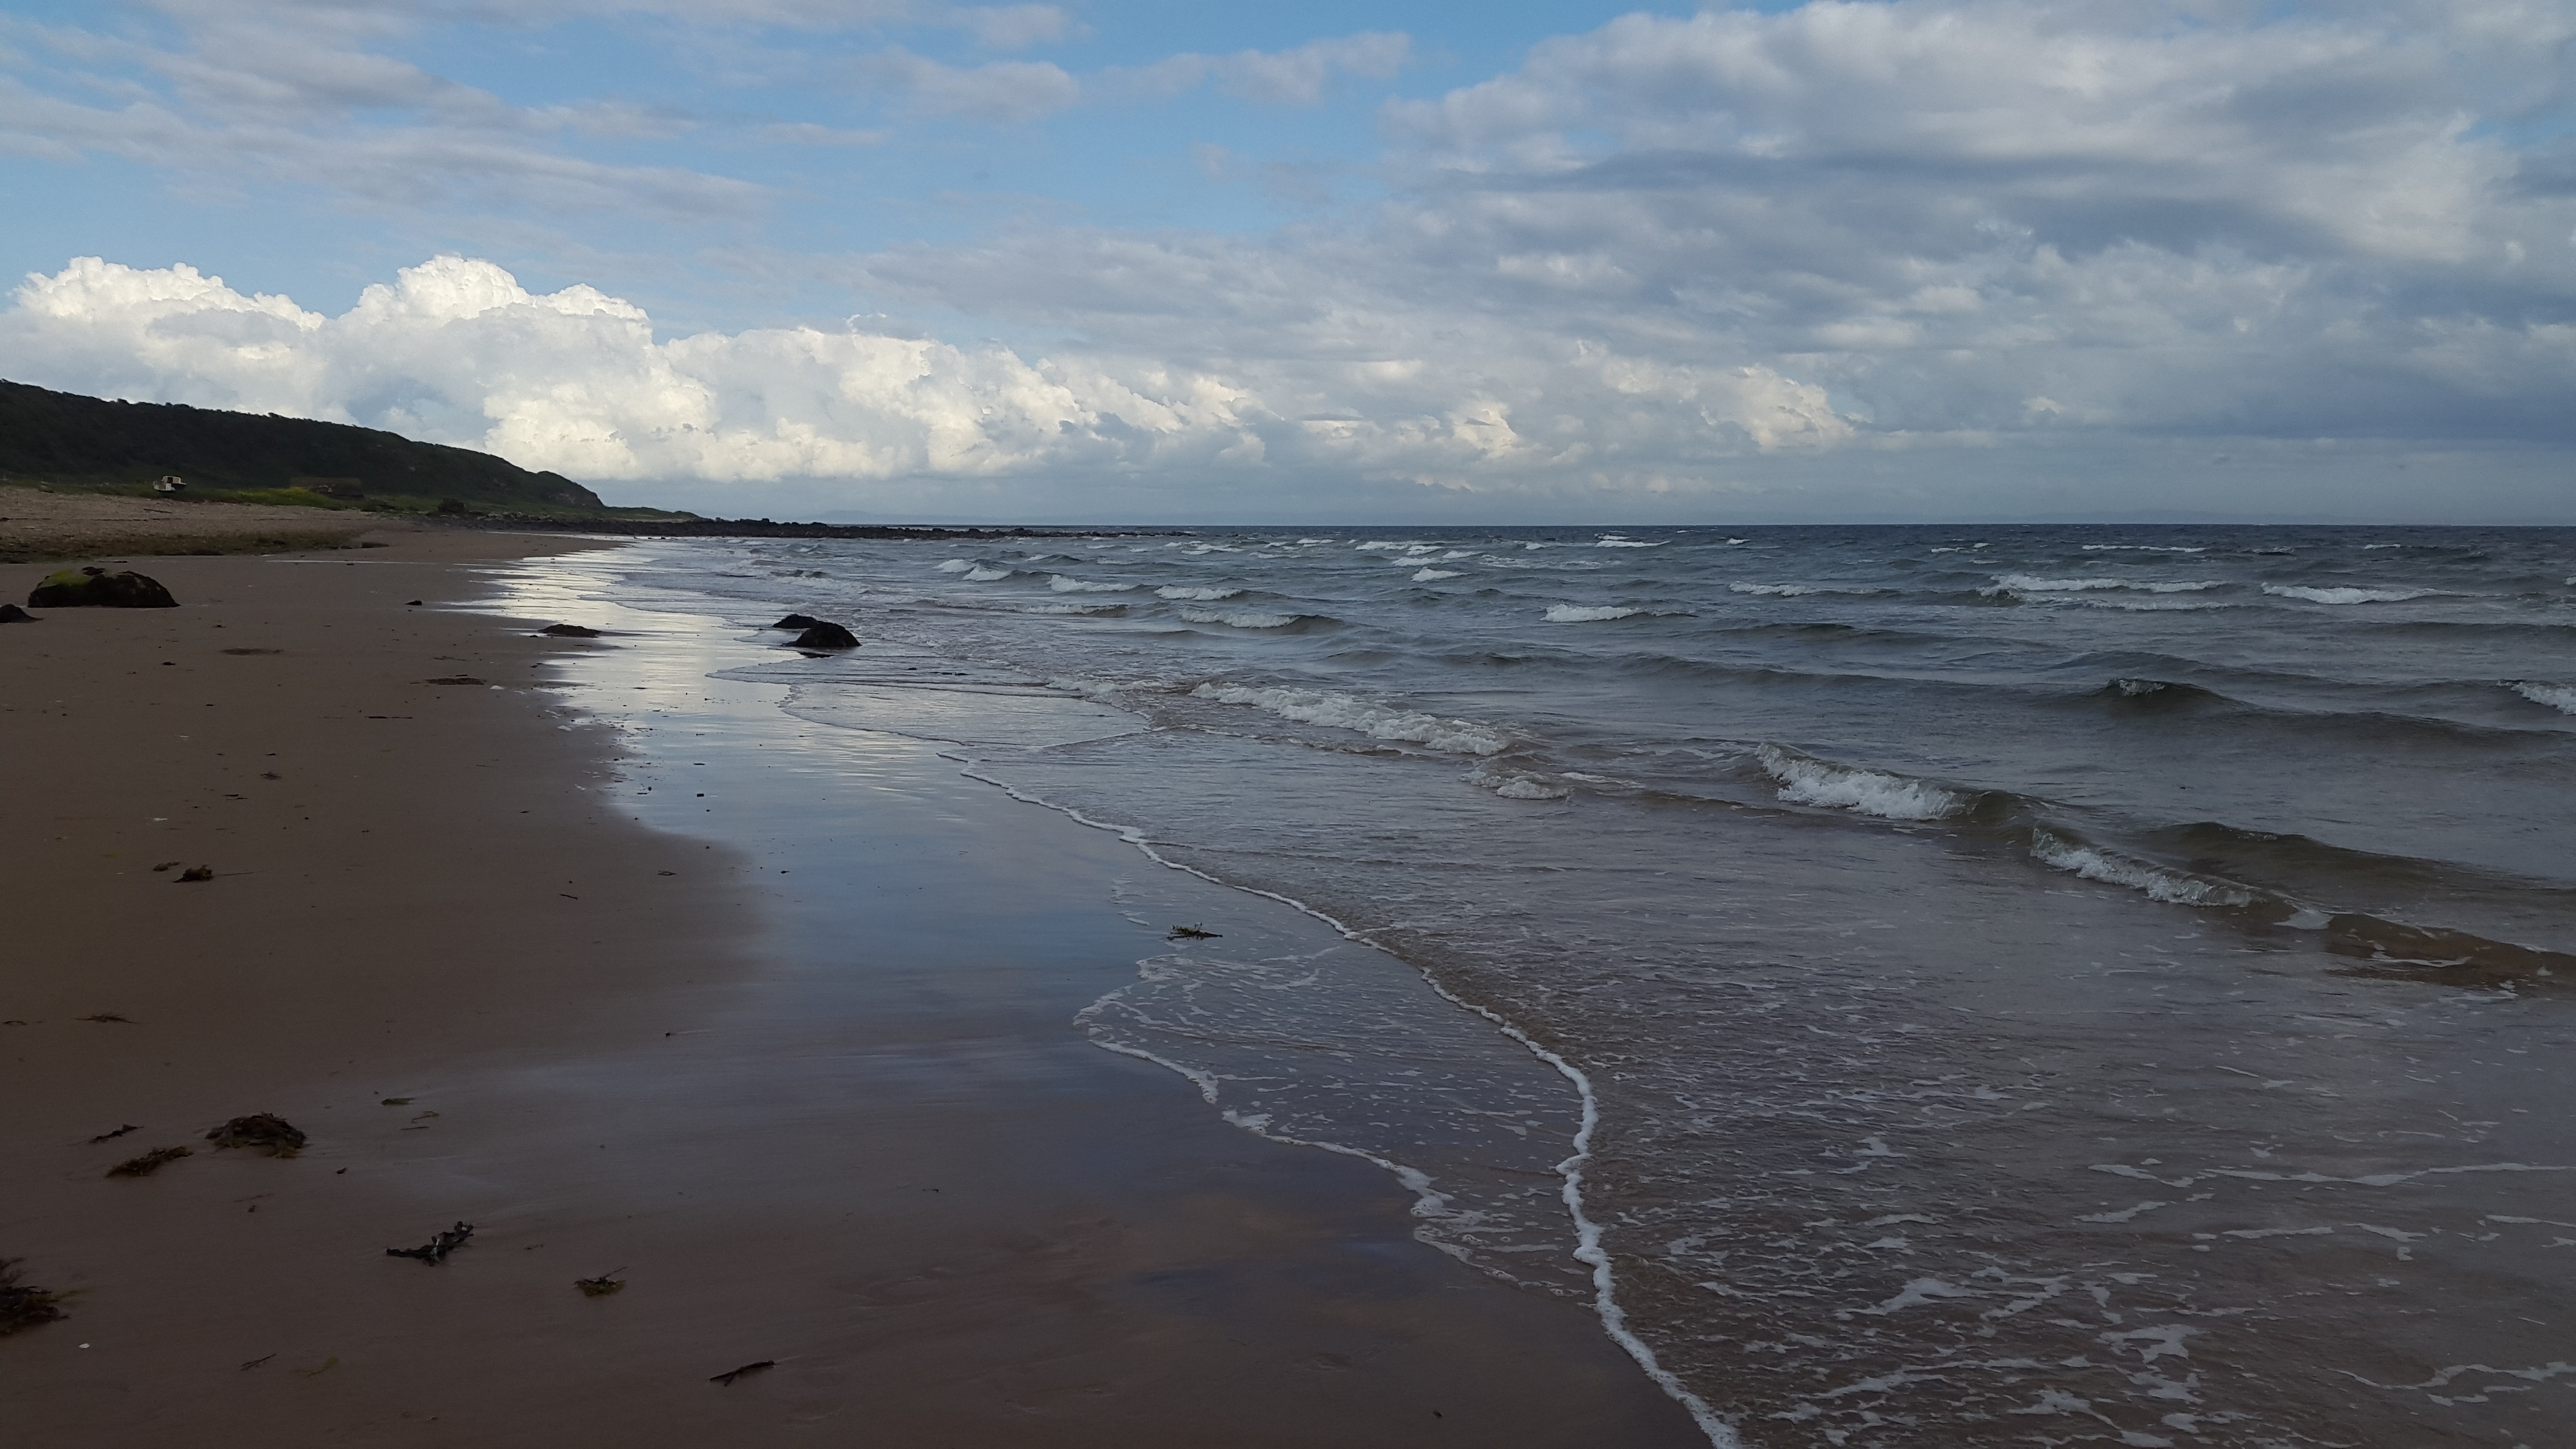
beach, landscape, sea, coast, water, nature, path, sand, ocean, horizon, cloud, sky, sun, sunset, shore, wave, summer, vacation, travel, relax, holiday, bay, island, body of water, sunny, happy, scotland, cape, isle of arran, mudflat, wind wave